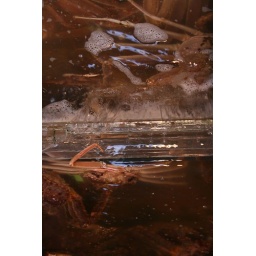
tsukiji fish market, home to the choicest sushi in the world, apparently. I wouldn't know.